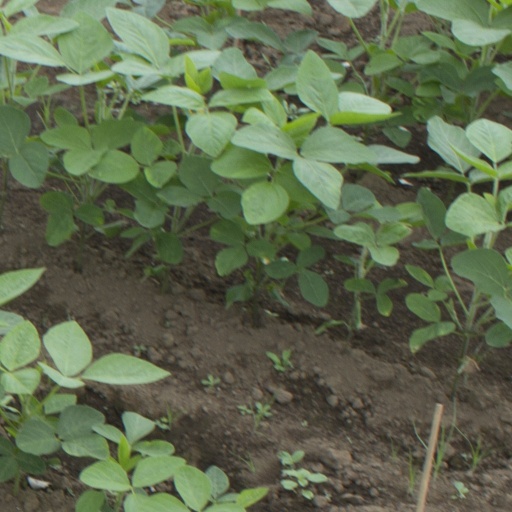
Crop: soybean